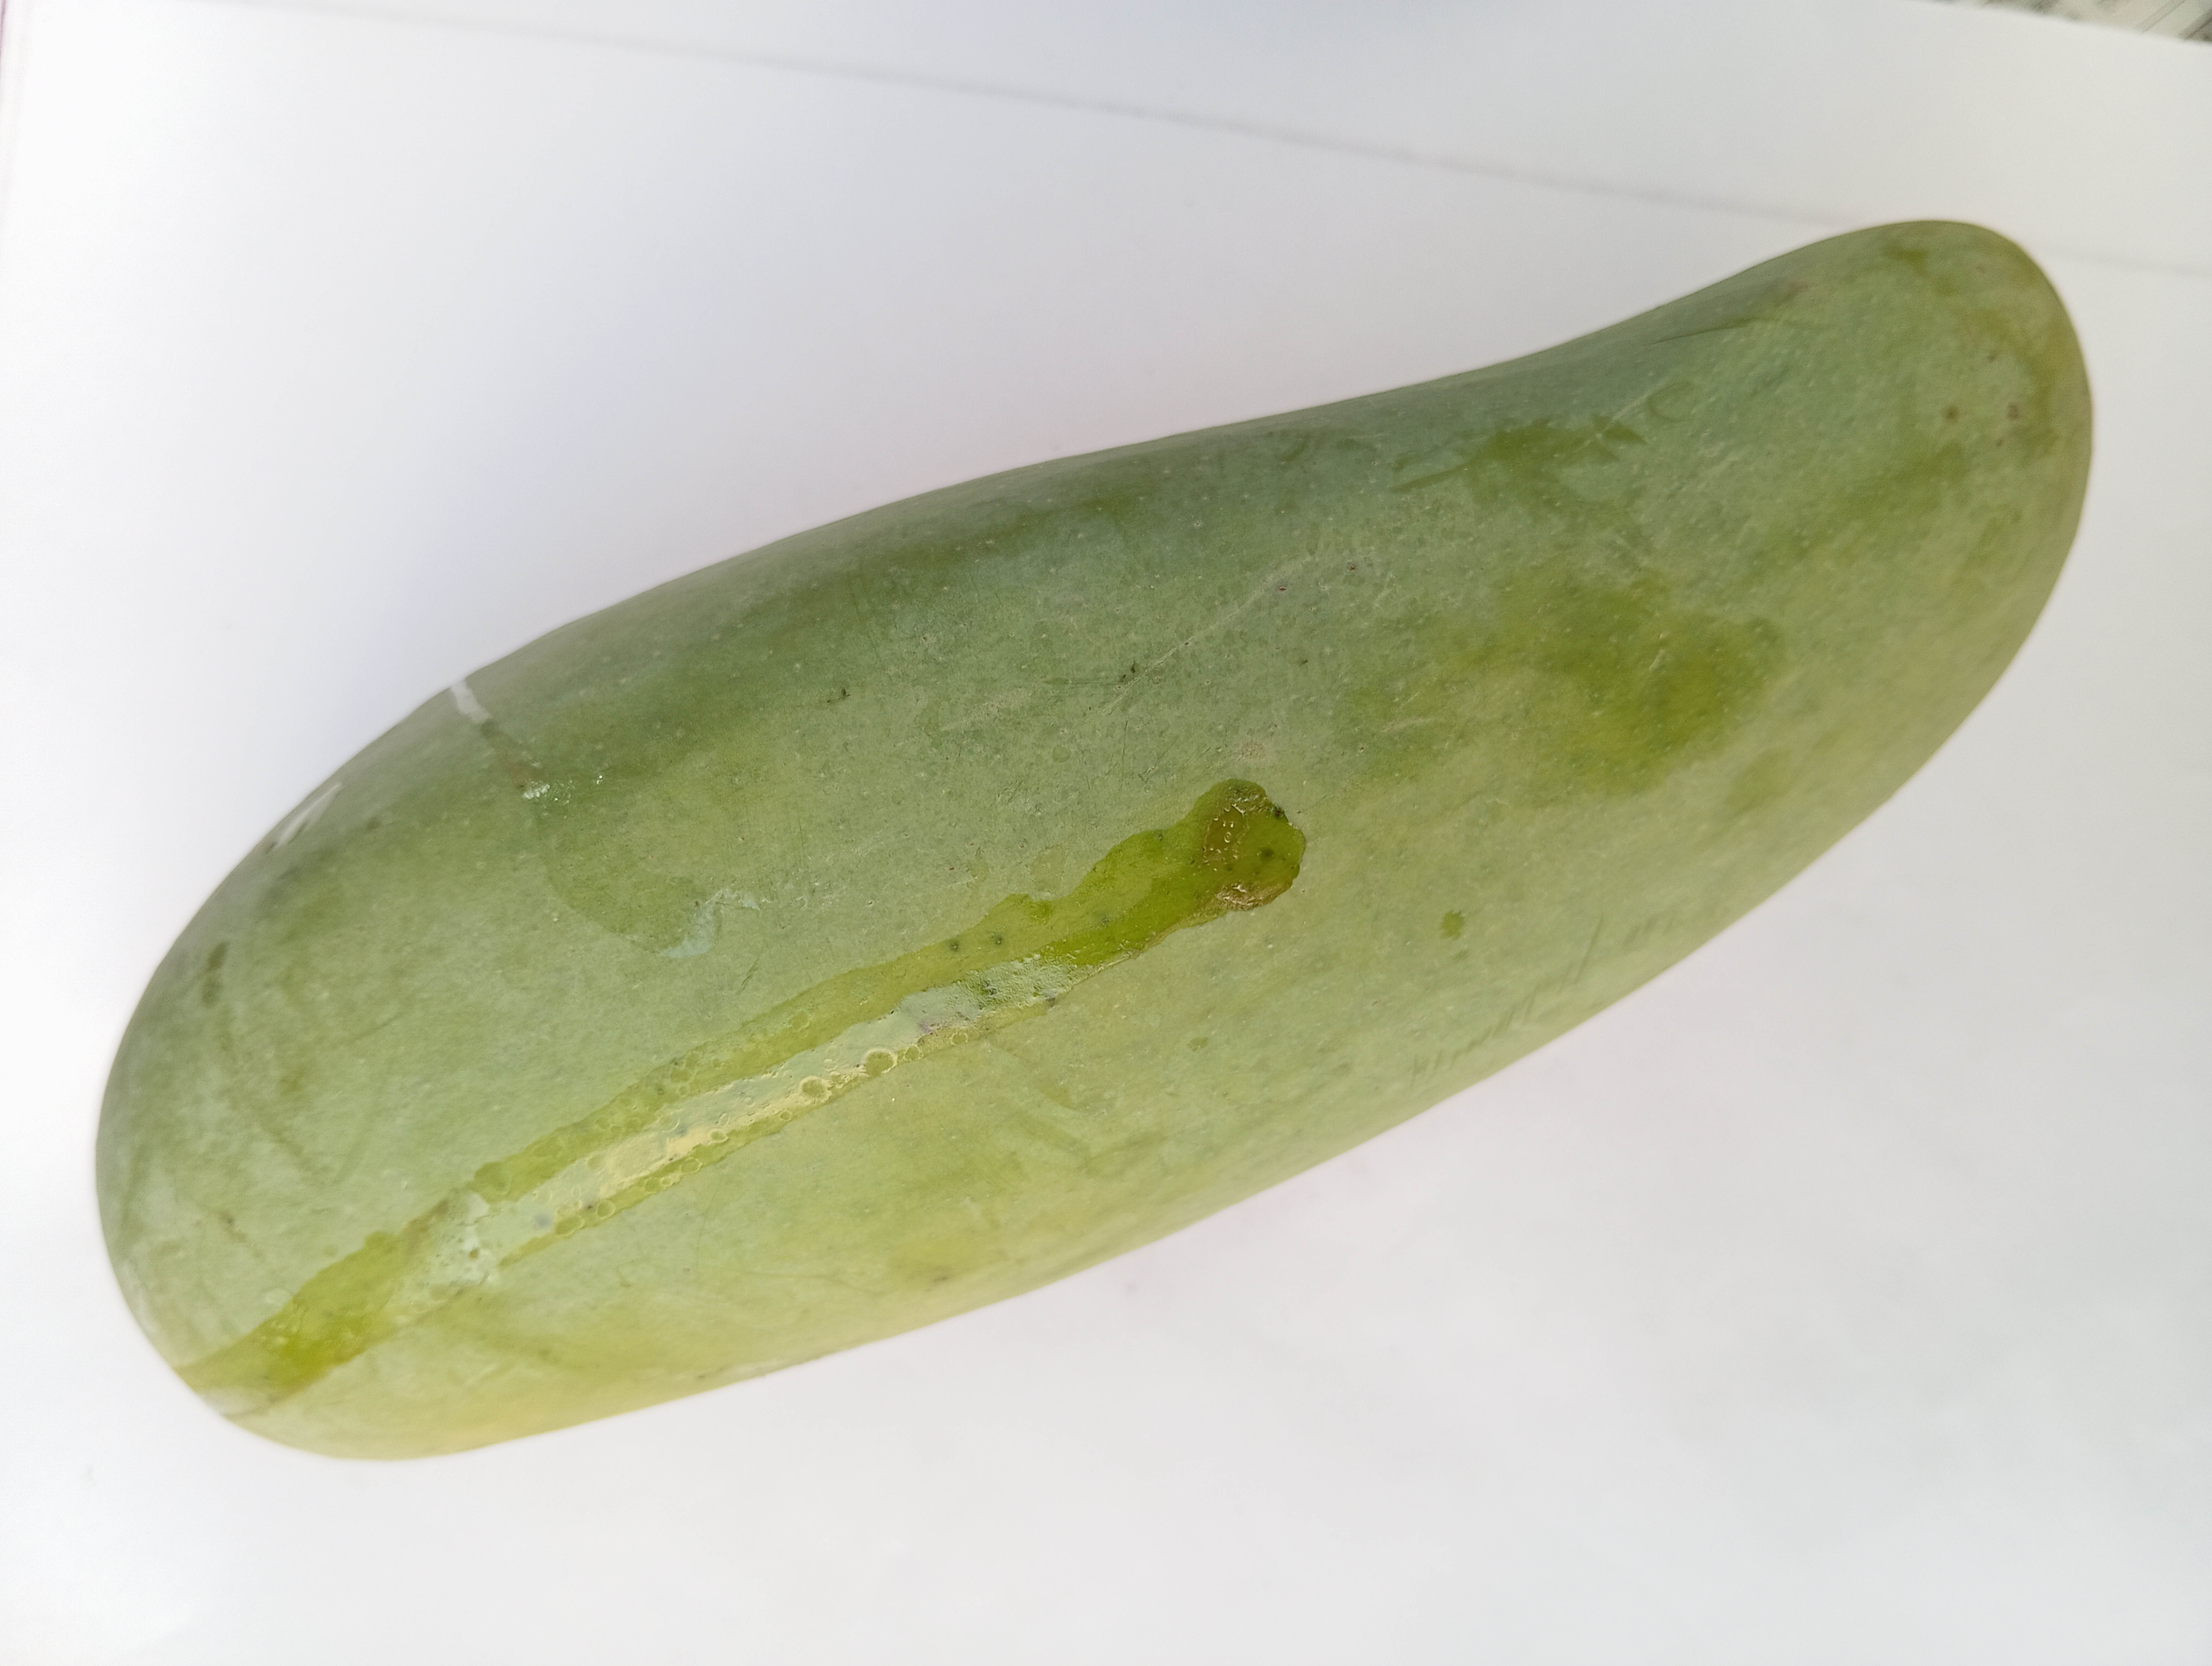
Mango variety: Banana